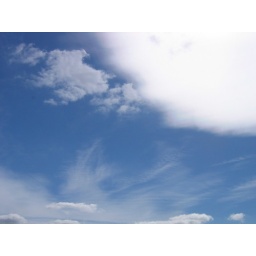
Fri 6th May 2005. Southern sky above BSOWS at 11:26UTC: Stratocumulus clouds (base 1360m)and high altitude cirrus clouds.